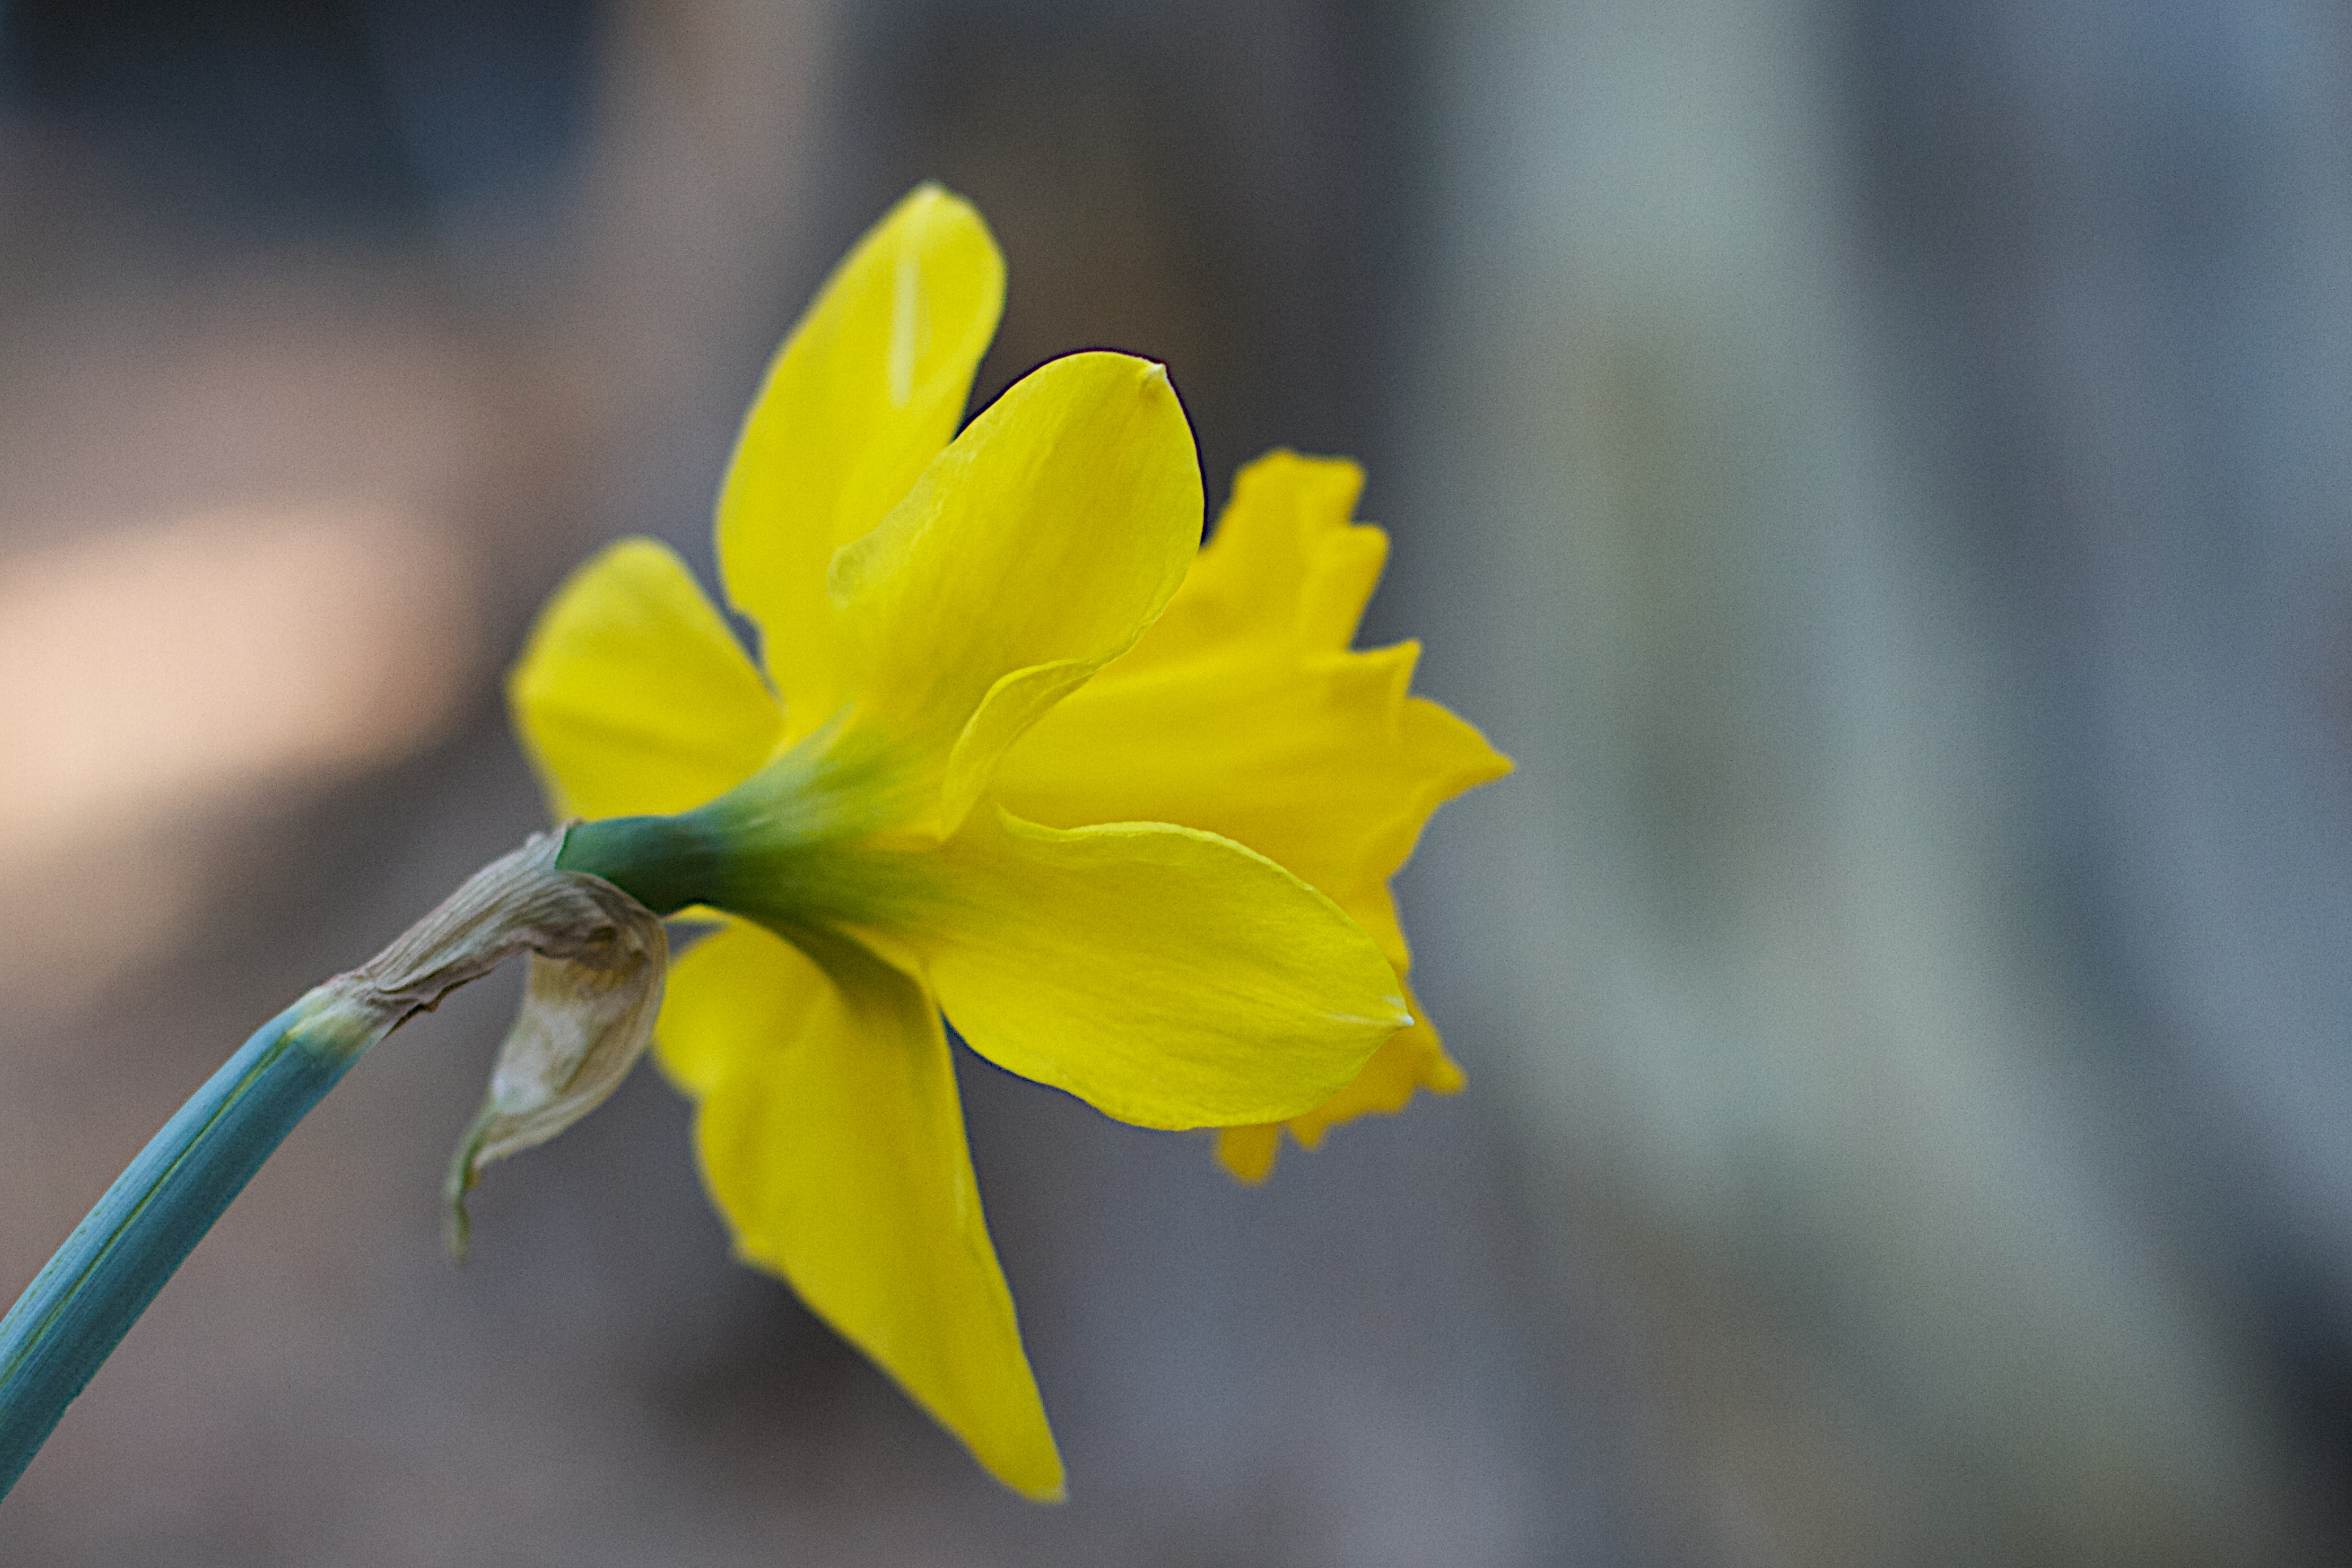
nature, blossom, plant, photography, flower, petal, botany, yellow, daffodil, flora, wildflower, close up, narcissus, firstdaffodil, macro photography, flowering plant, plant stem, land plant